Darius Victor

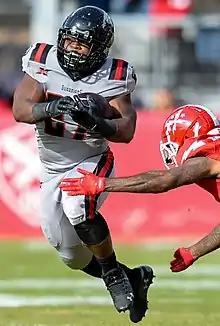
Victor with the New York Guardians in 2020

Darius Vito Victor (born 6 March 1994) is a Liberian professional American football running back. He played college football at Towson University. Victor was named 2022 Offensive Player of the Year of the United States Football League (USFL) as a member of the New Jersey Generals.